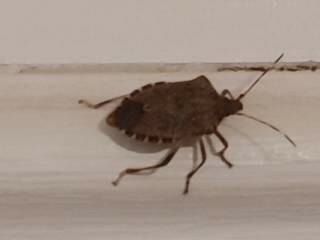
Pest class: stink_bug